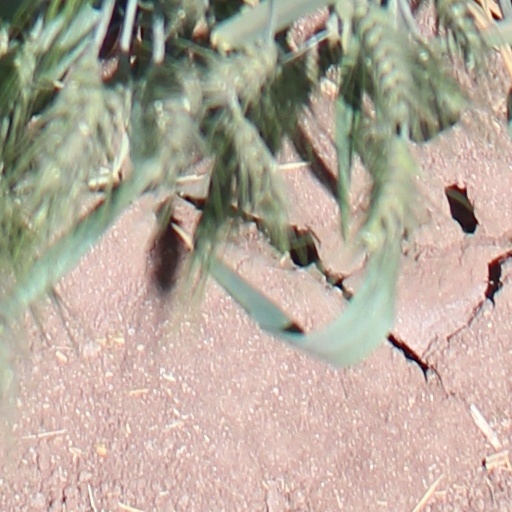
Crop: wheat